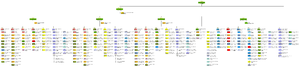
L'histoire de l'Armée de terre française débute dans les dernières phases de la guerre de Cent Ans avec la création de ses premières unités permanentes. Elle prend rapidement de l'importance et occupe régulièrement, au cours des siècles qui suivent, le premier rang européen.
Cet article présente l'organisation de l'Armée de terre française et ses évolutions de la fin de la guerre froide jusqu'au plan de réorganisation nommé « Au contact », en vigueur depuis le 1ᵉʳ juillet 2016.